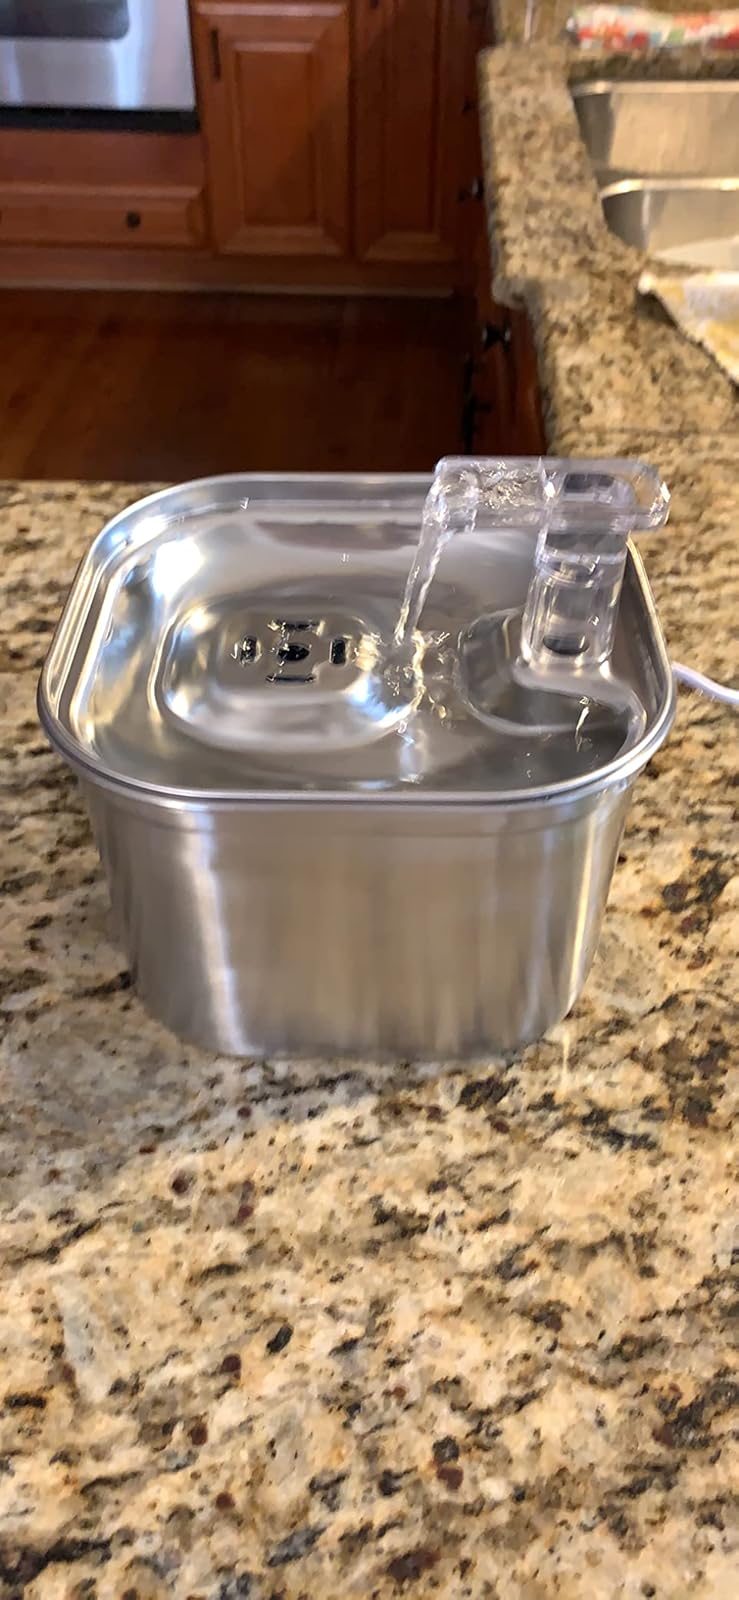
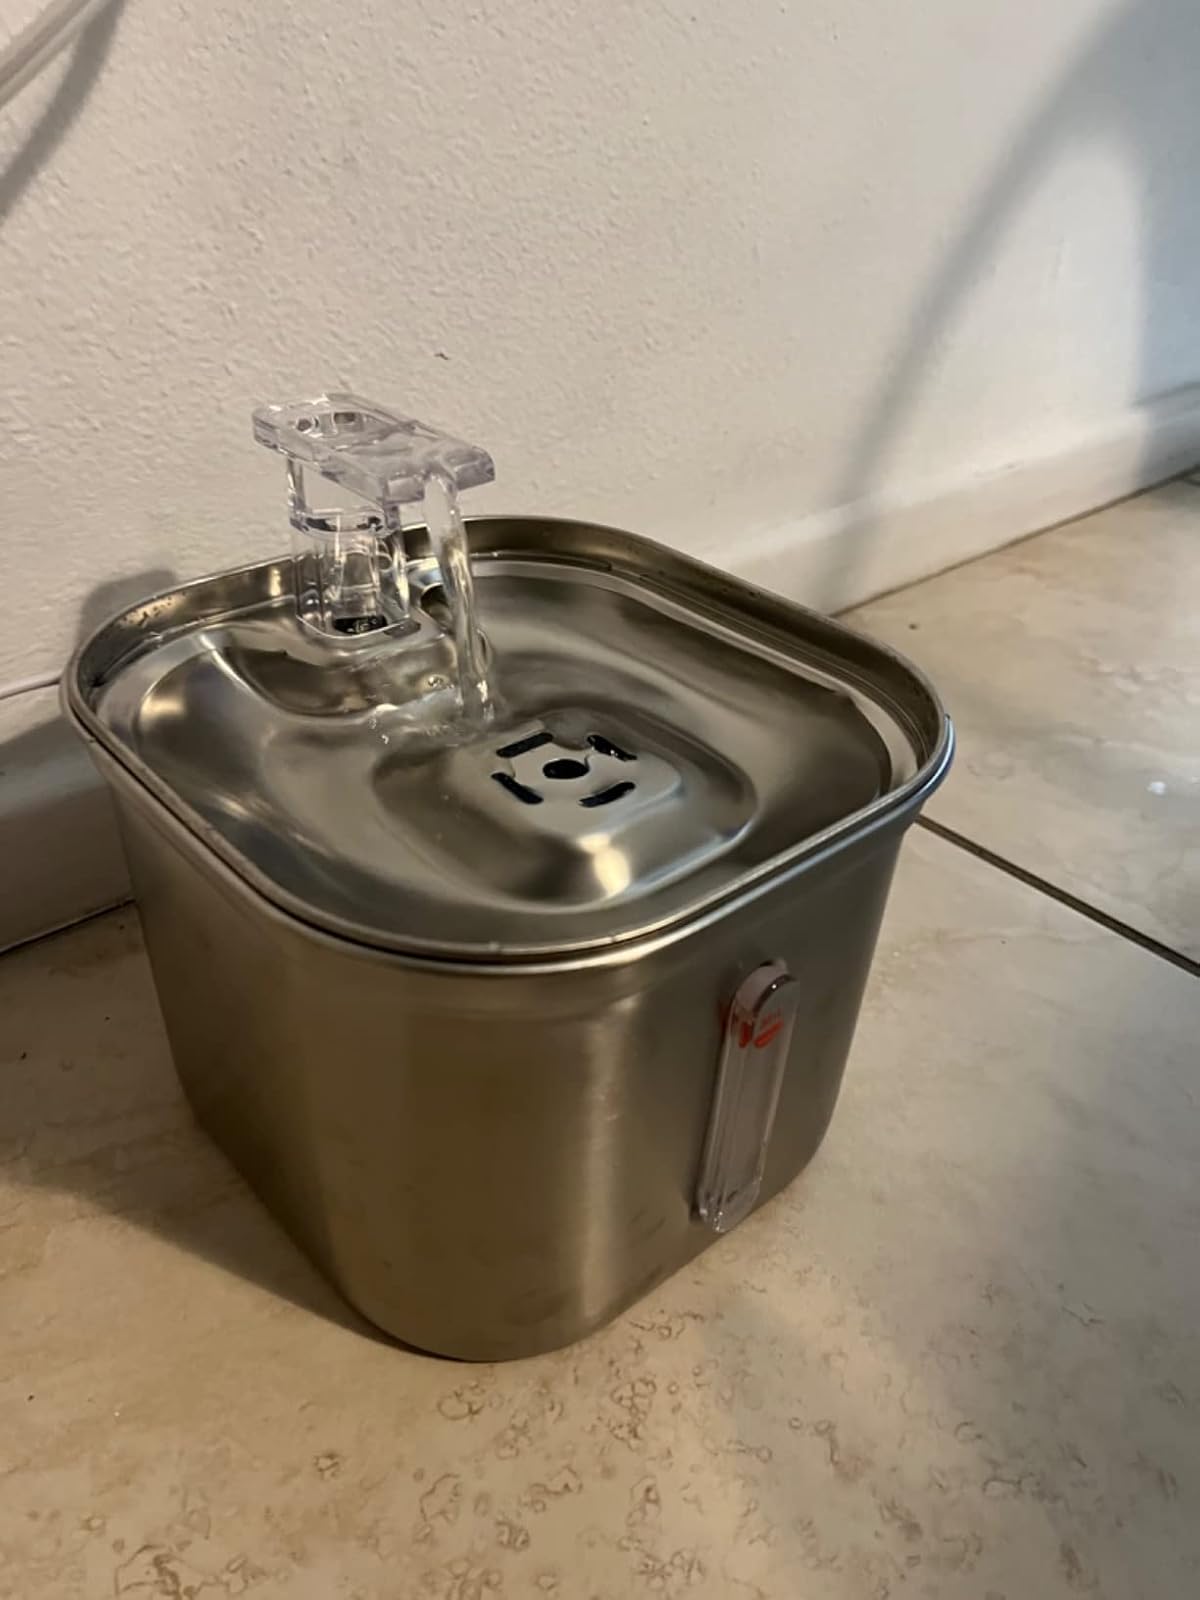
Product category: items_bowl
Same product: yes